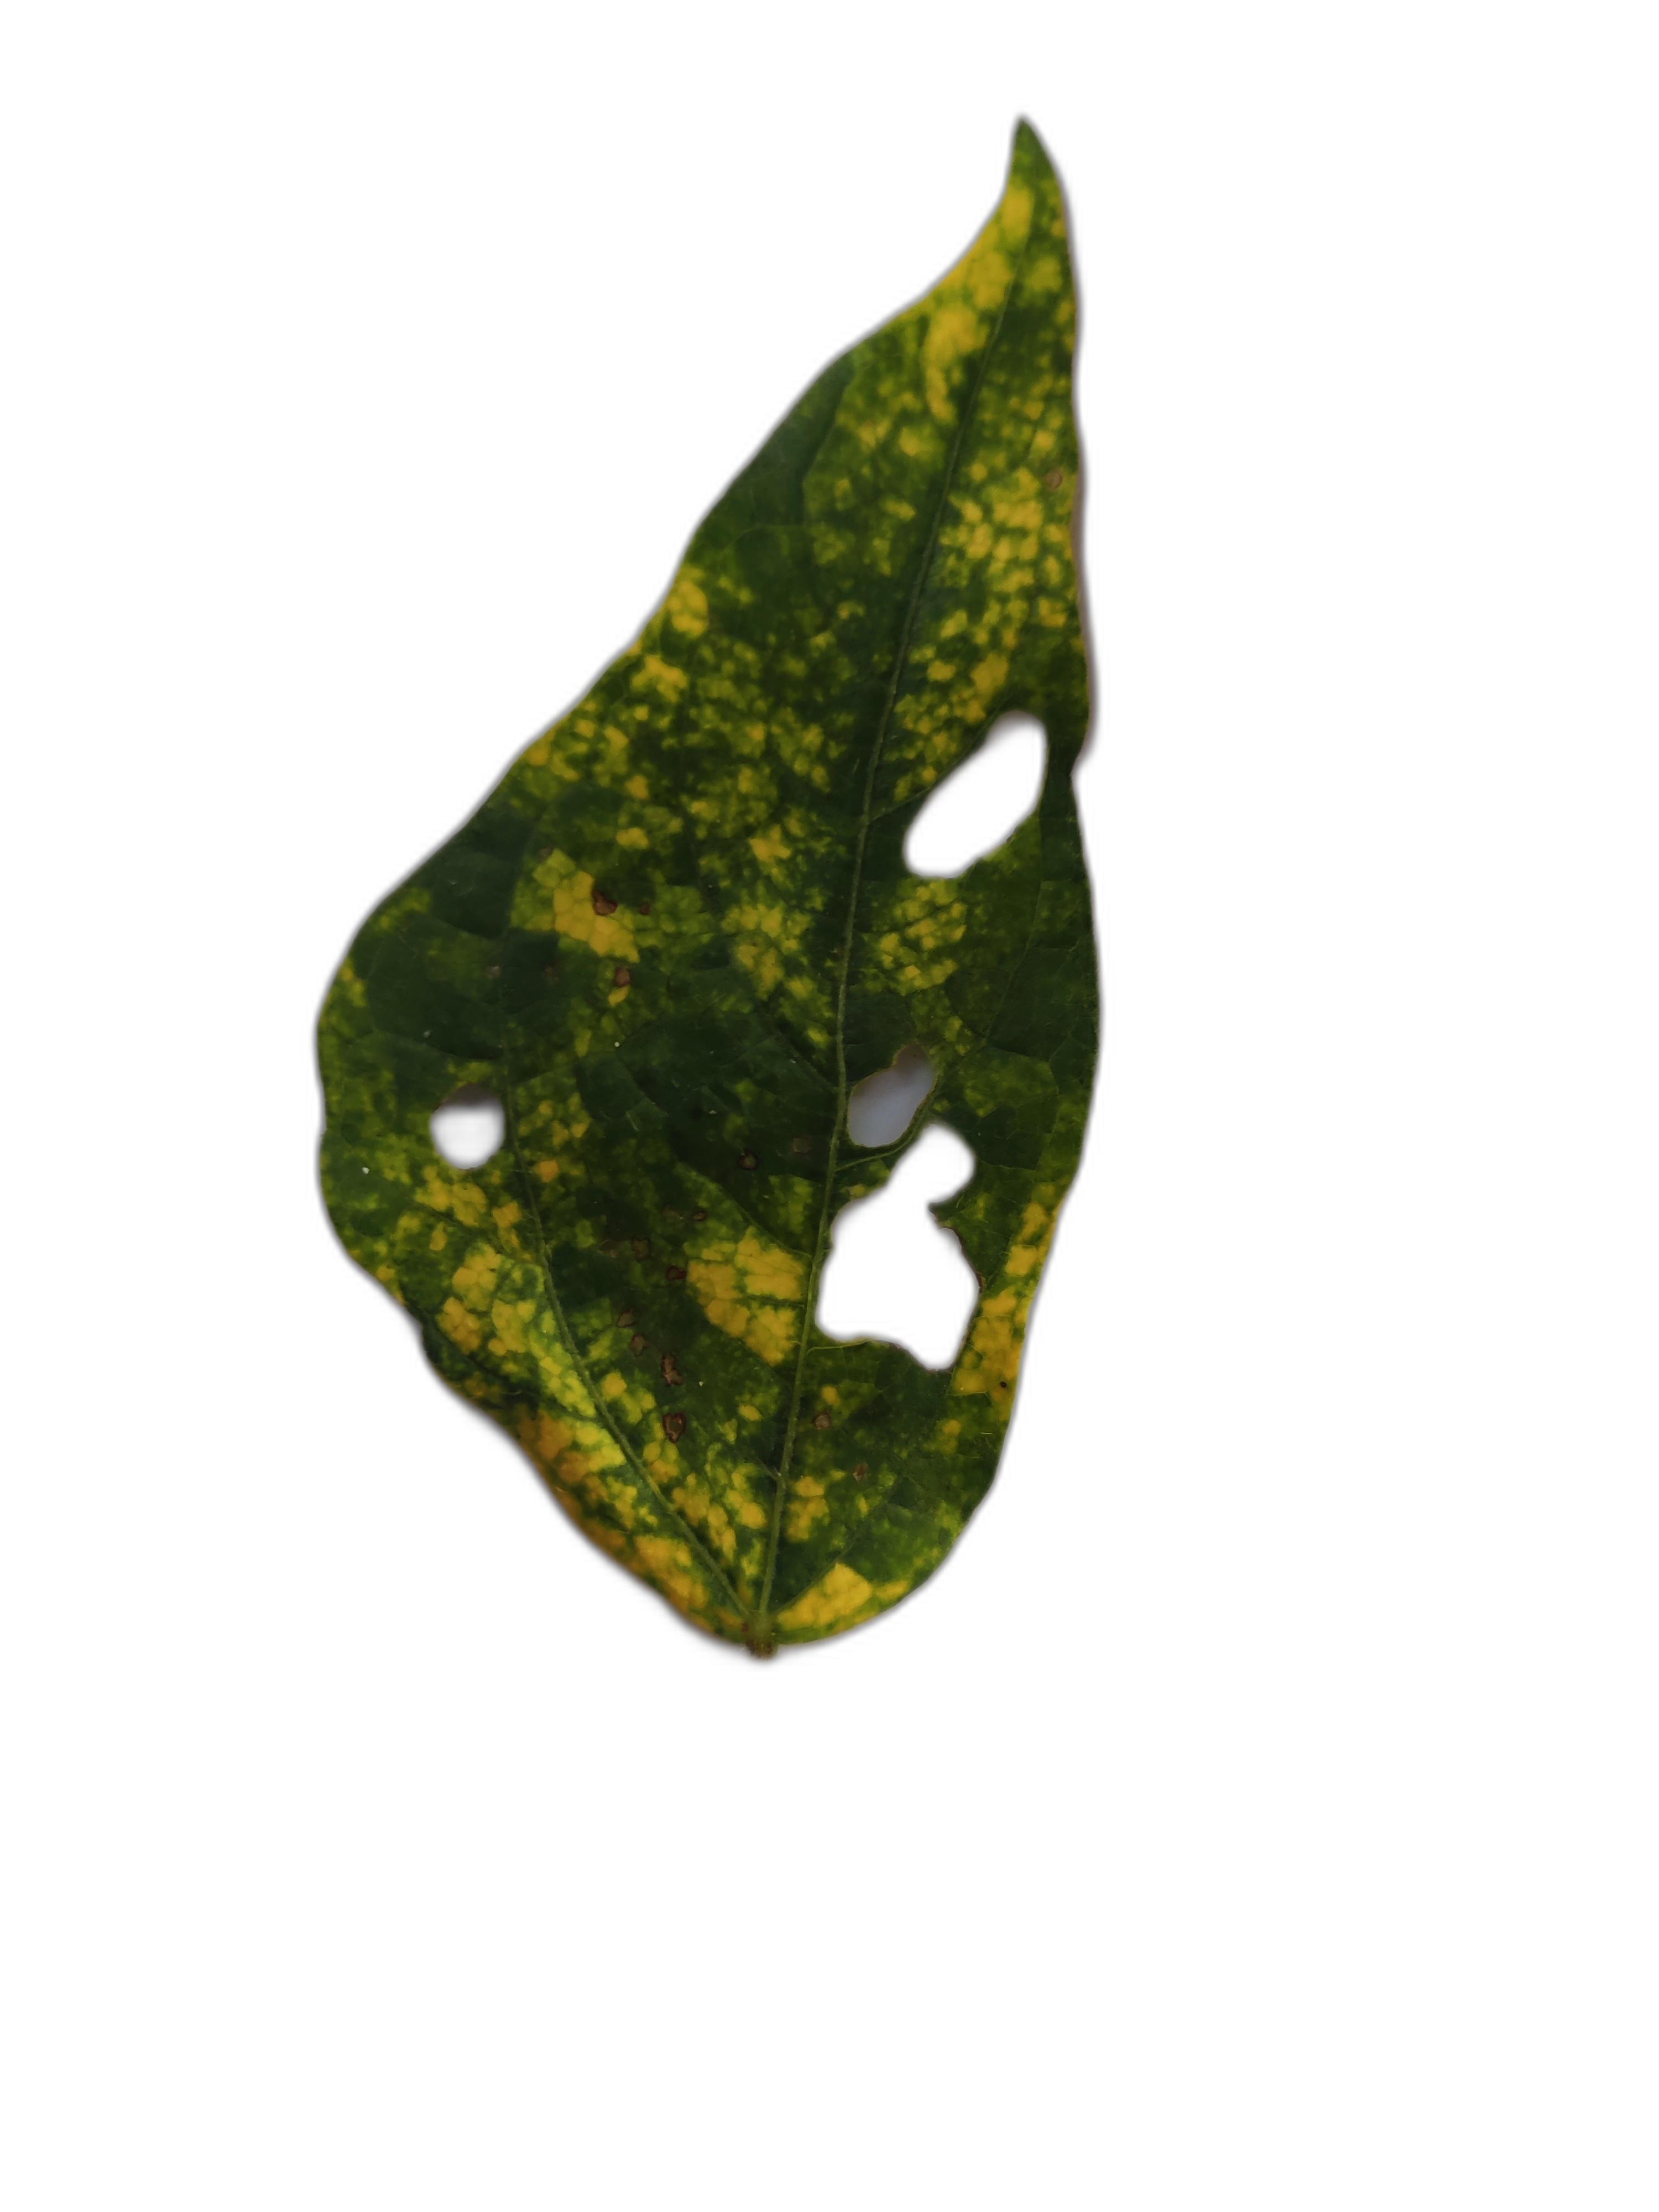
Label: Yellow Mosaic